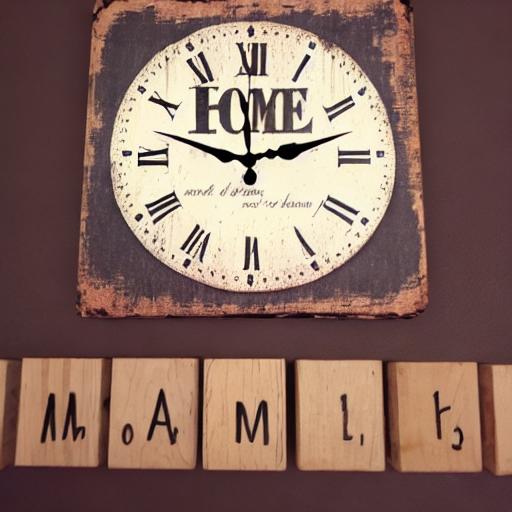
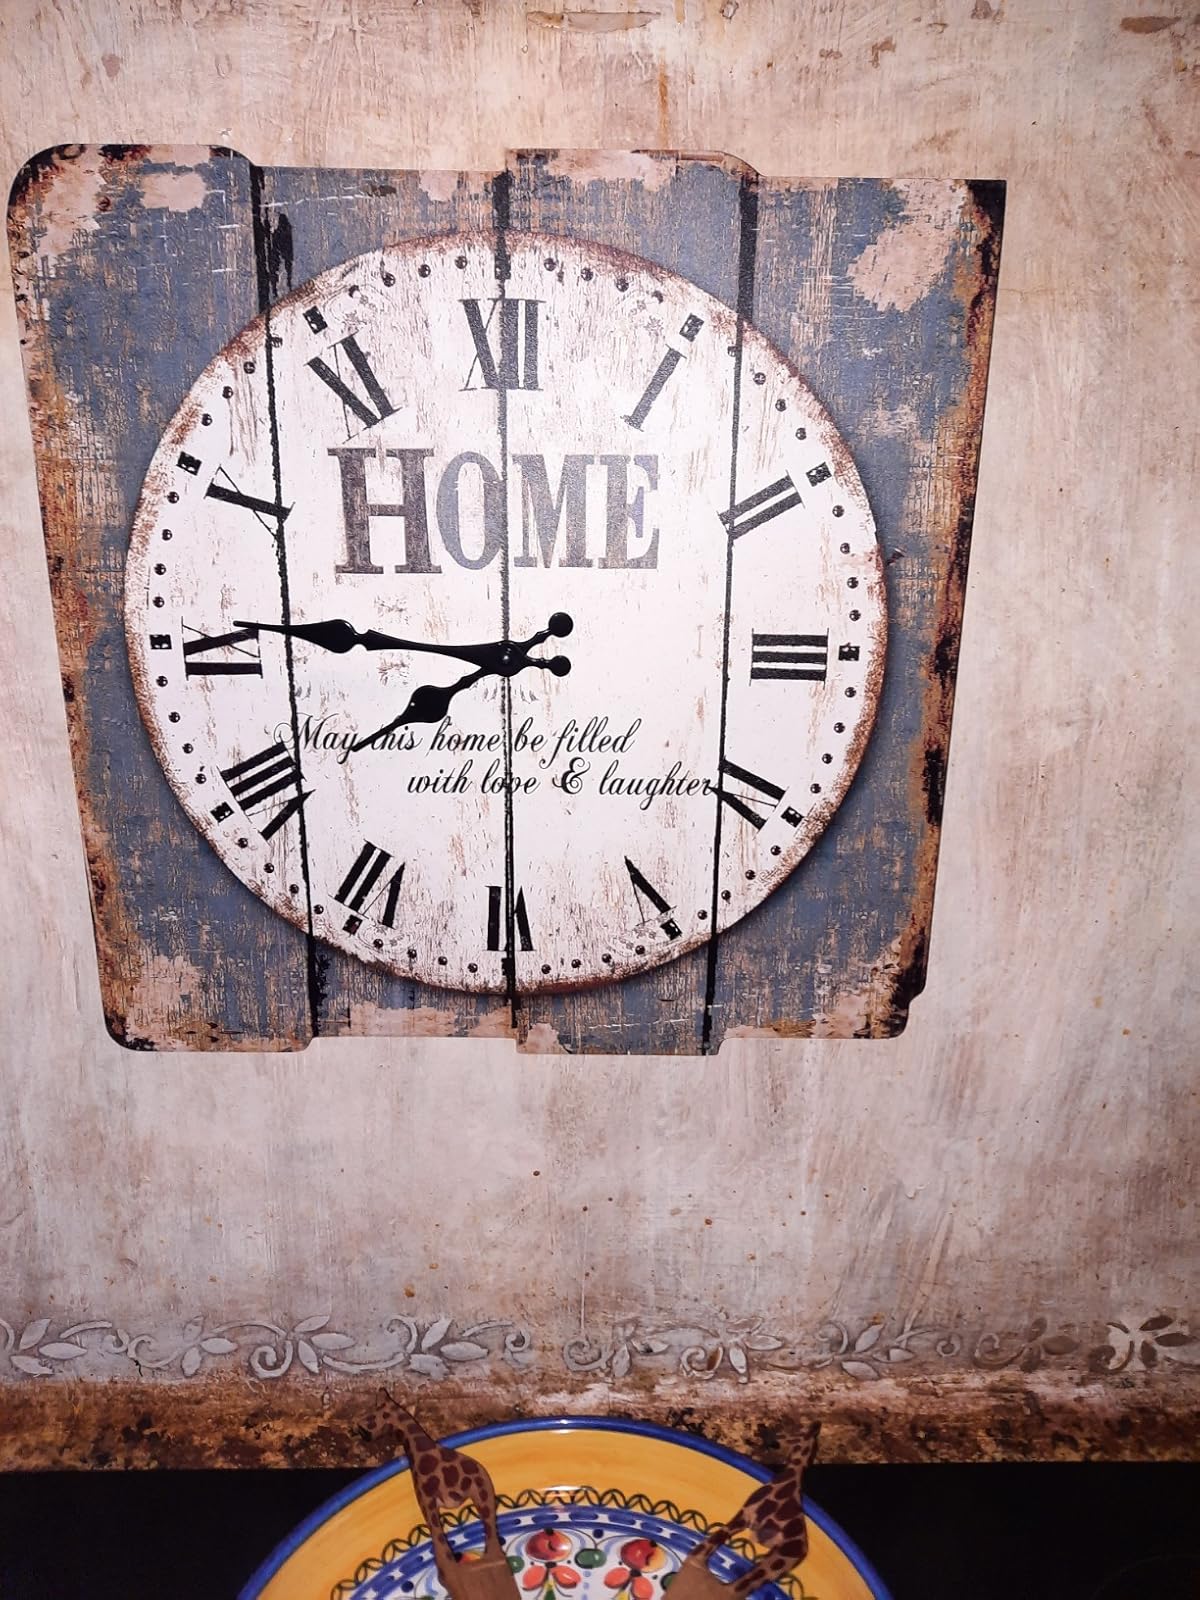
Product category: clock
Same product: no